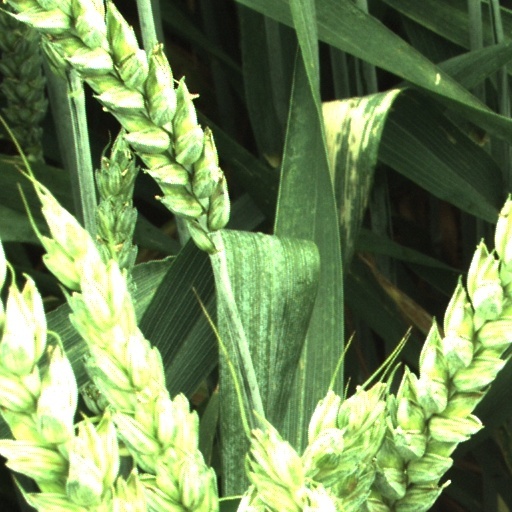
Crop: wheat